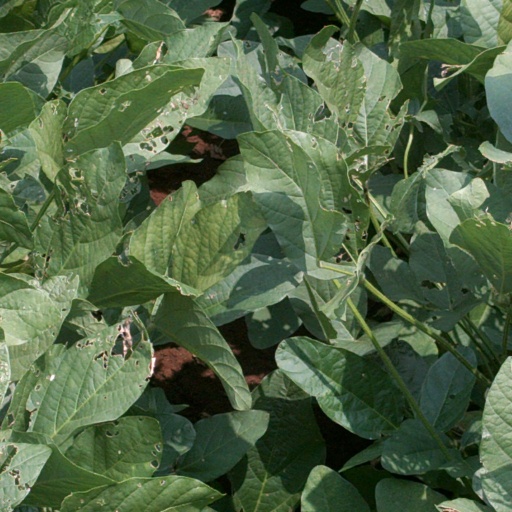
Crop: soybean